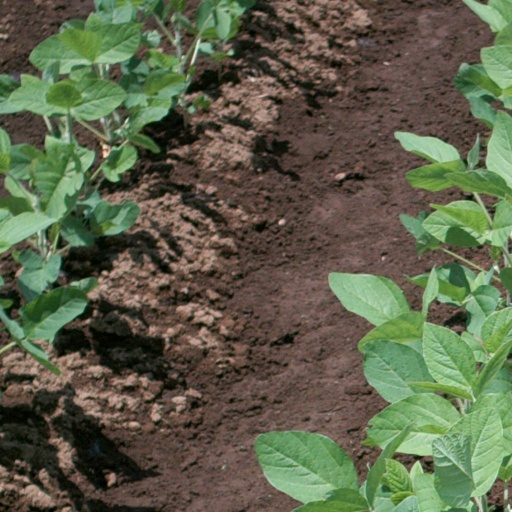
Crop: soybean